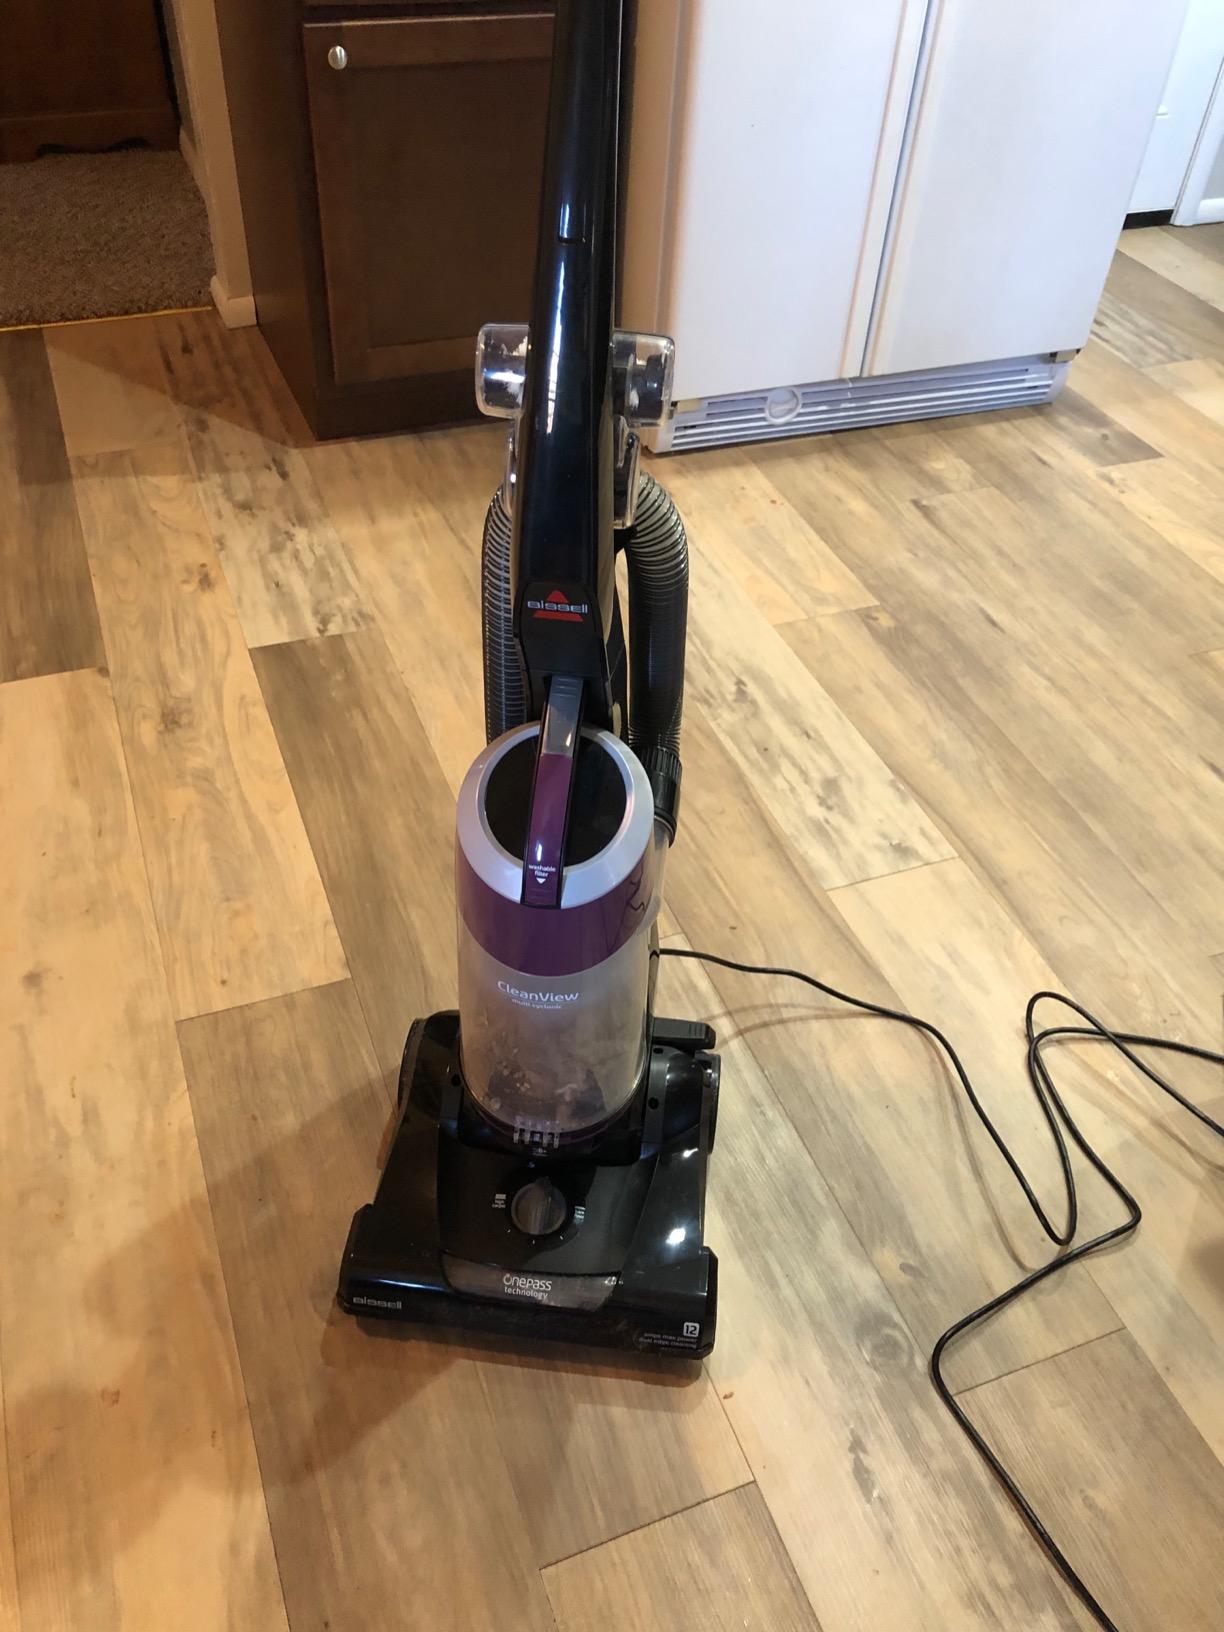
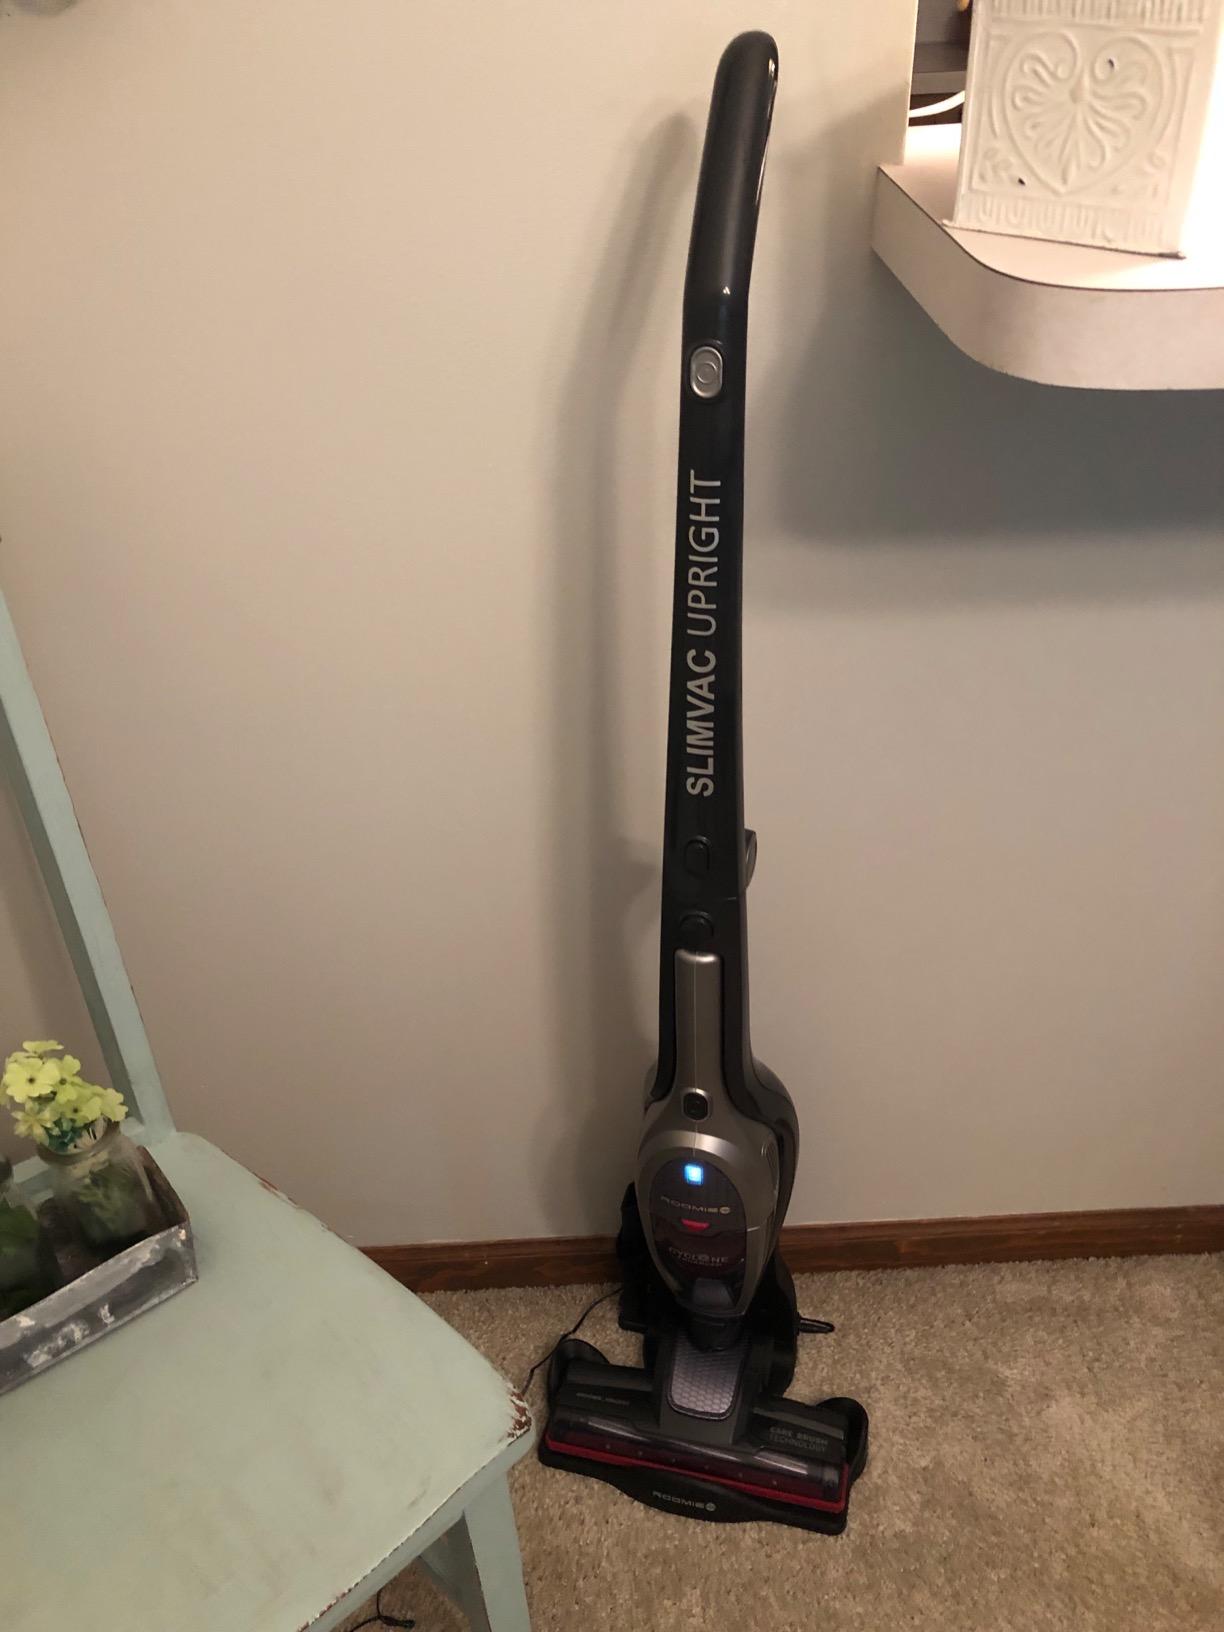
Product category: items_vacuum
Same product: no